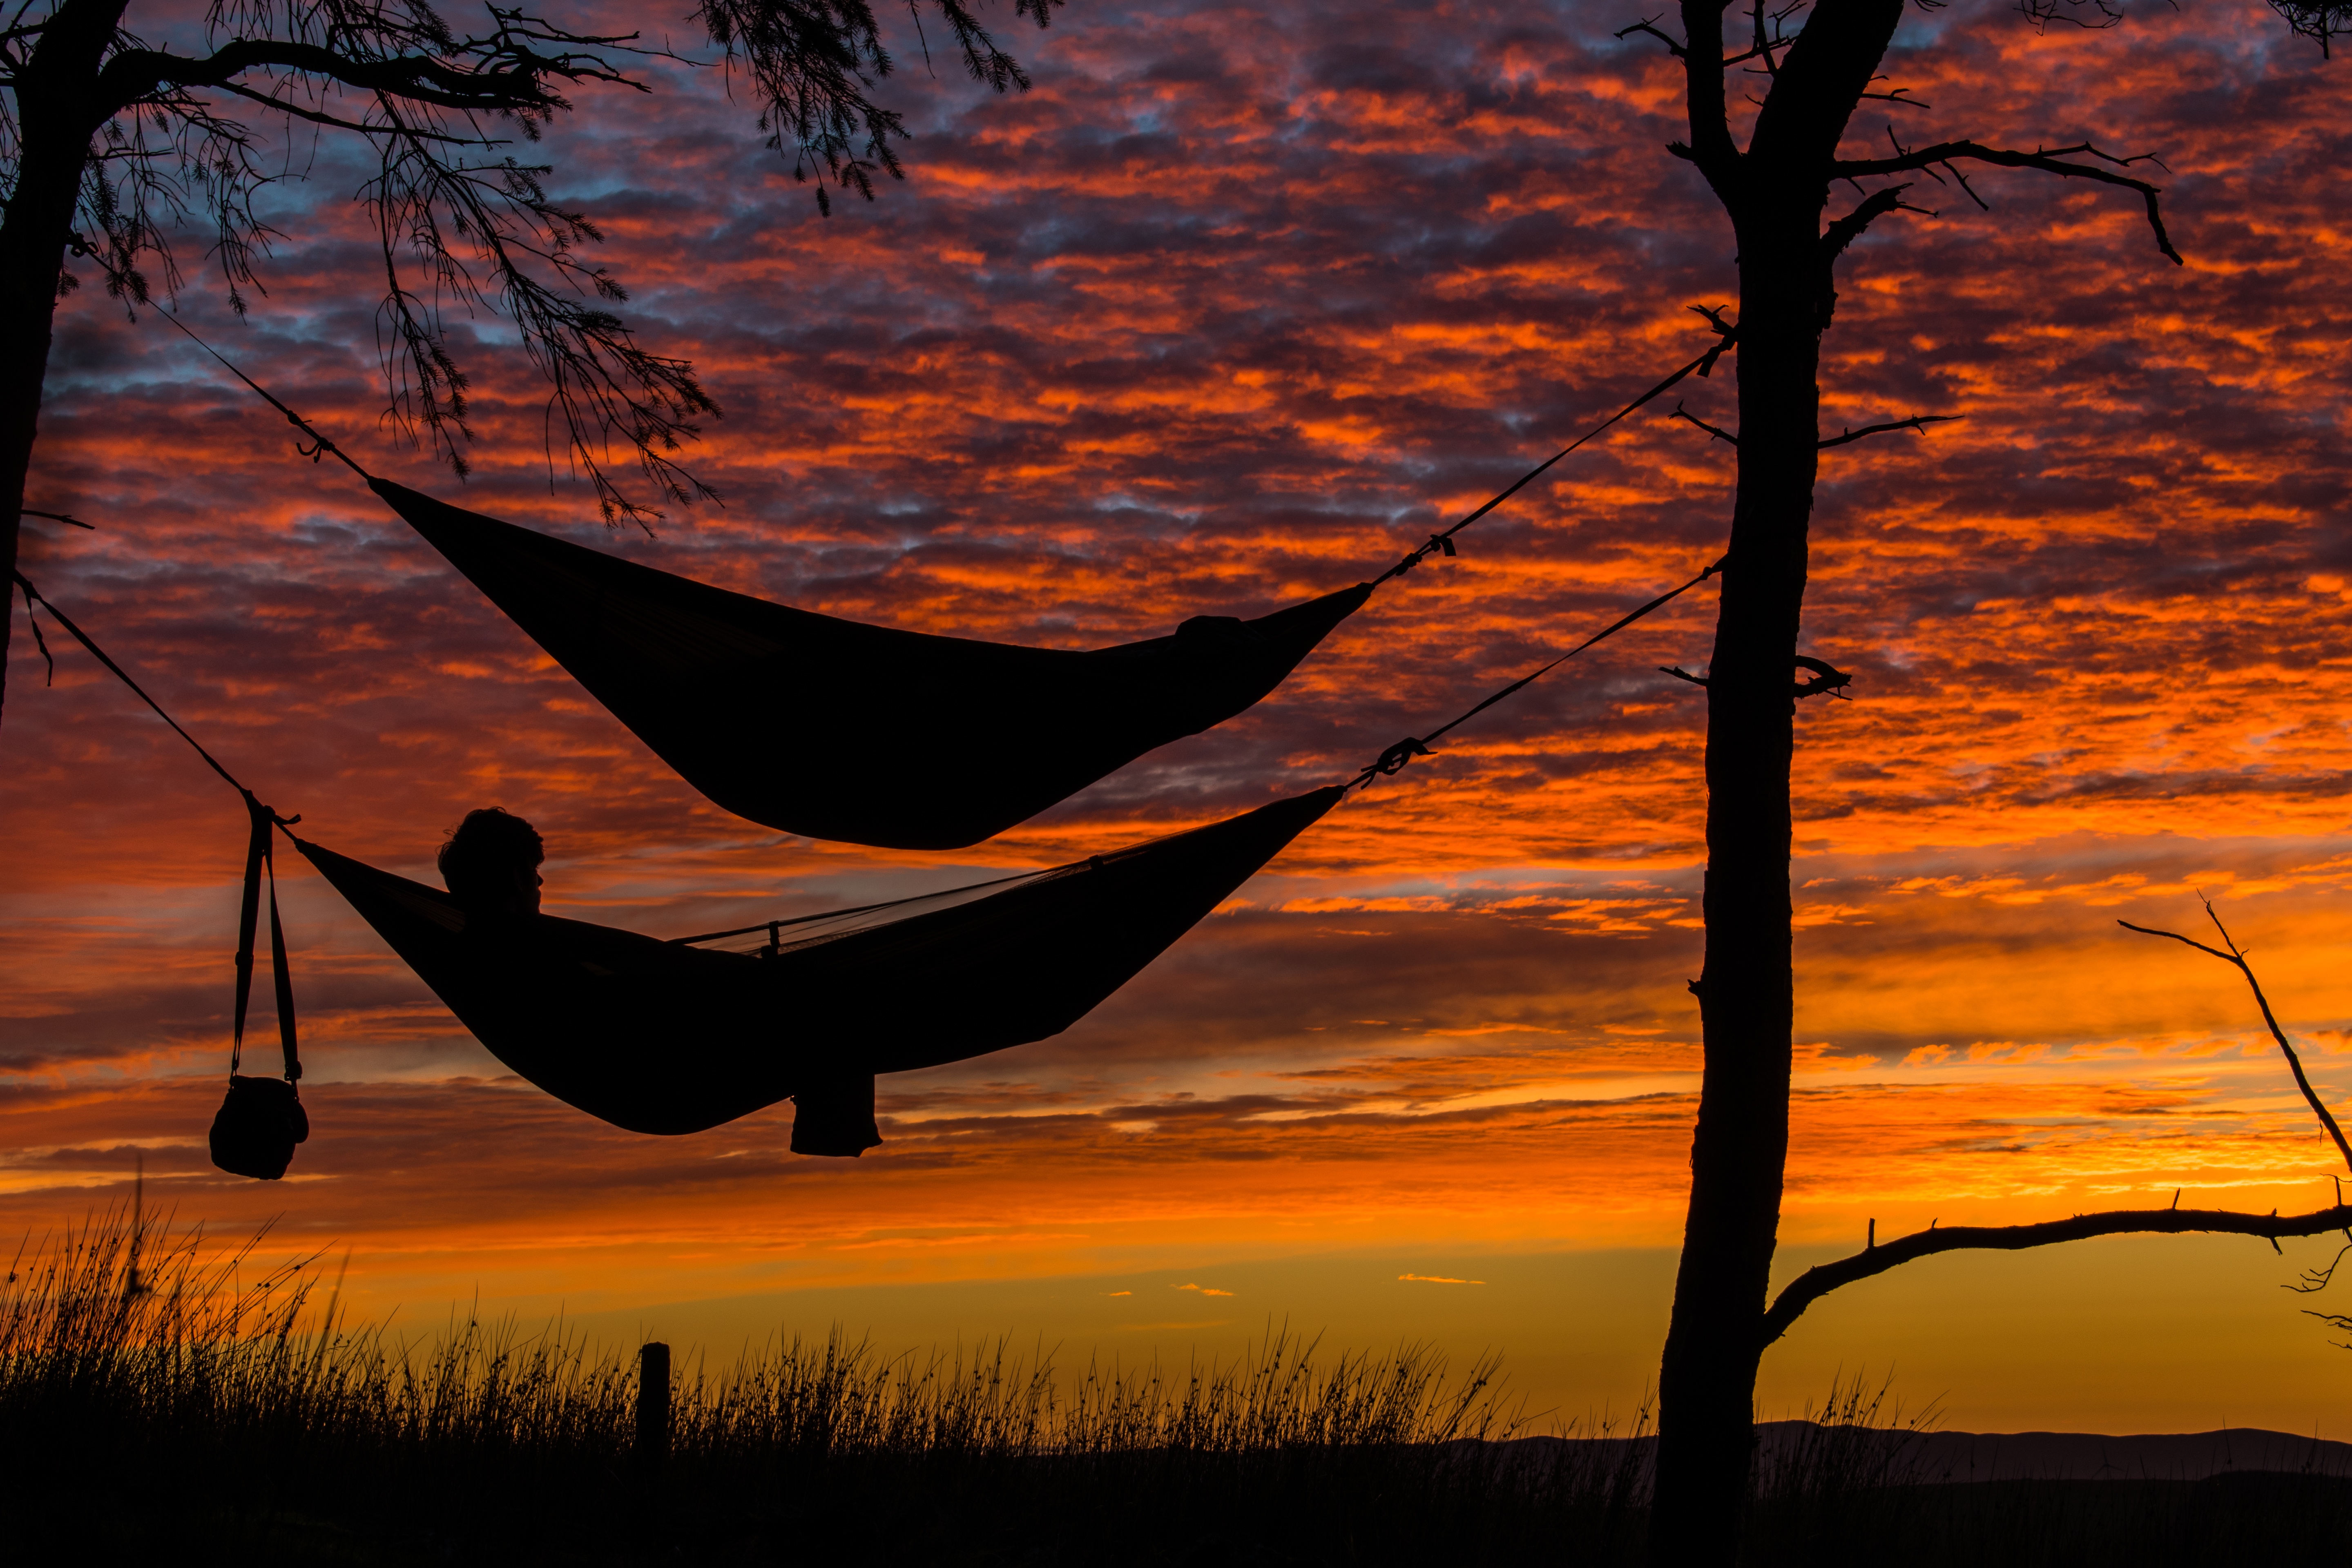
tree, horizon, cloud, sunrise, sunset, sunlight, morning, dawn, dusk, evening, orange, reflection, red, savanna, hammock, afterglow